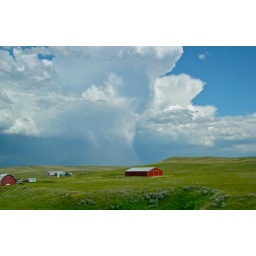
A field in Montana - a picture cannot describe the view - the cloud formation and the rain in the distance was awesome.